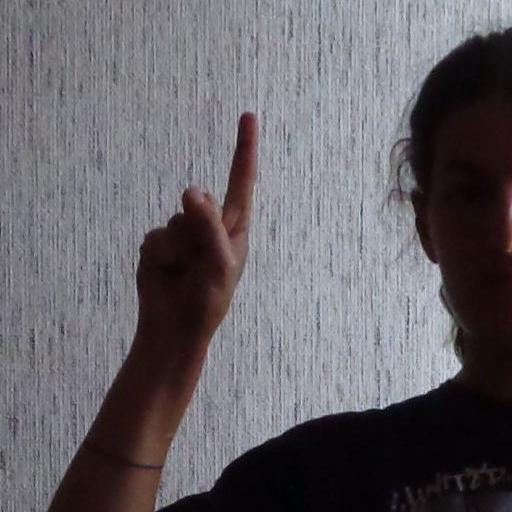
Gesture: one